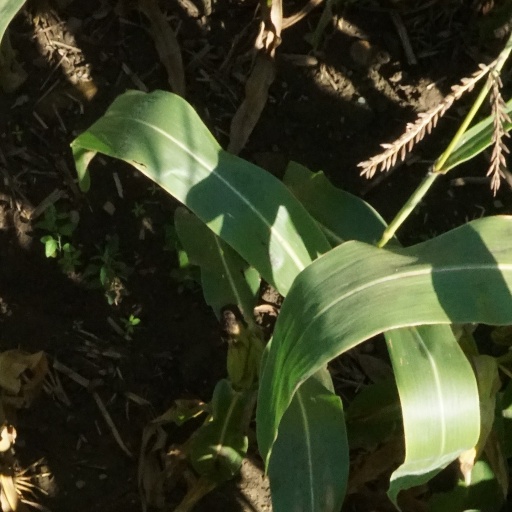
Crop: maize; corn